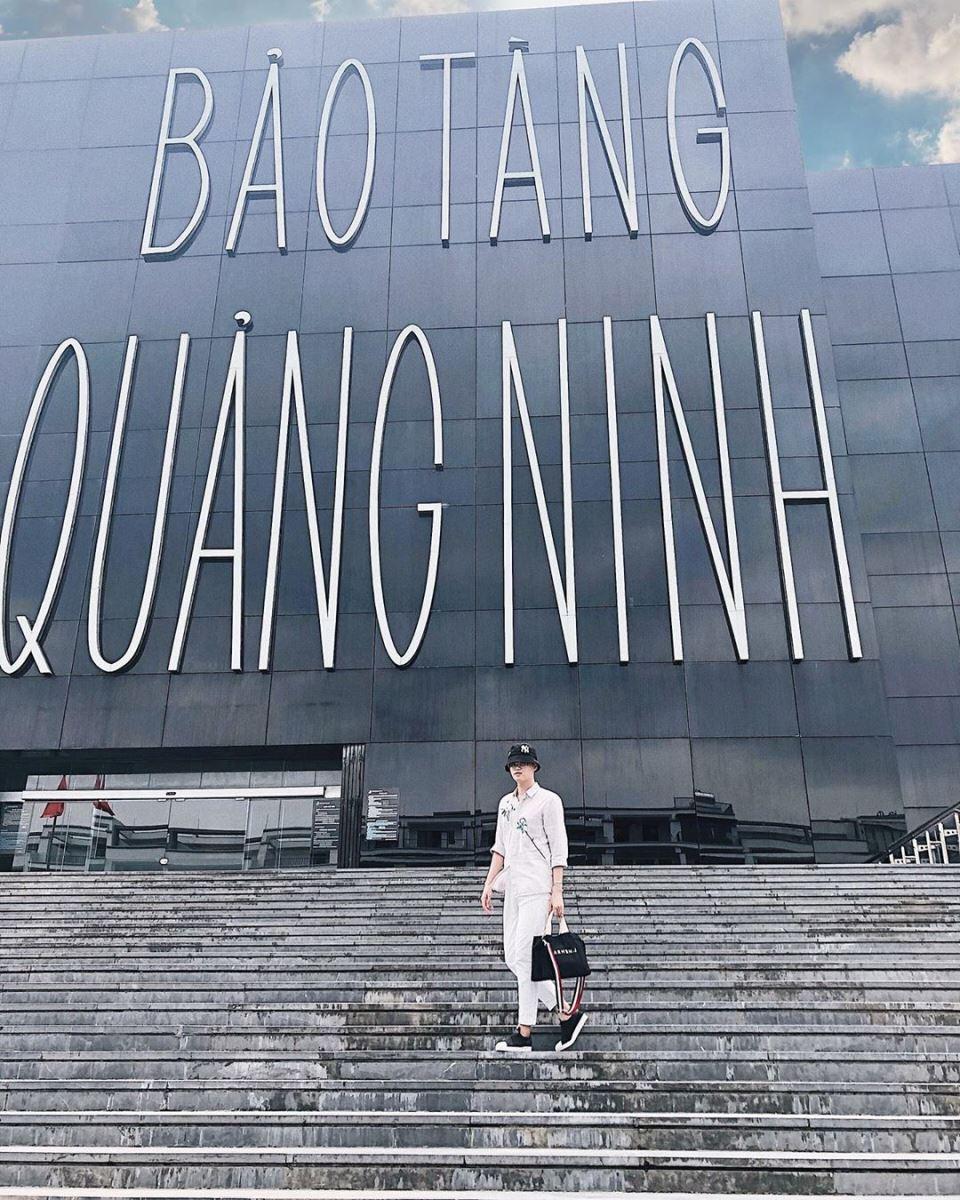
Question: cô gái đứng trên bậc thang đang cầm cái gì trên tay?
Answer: cô gái đứng trên bậc thang đang cầm túi xách màu đen